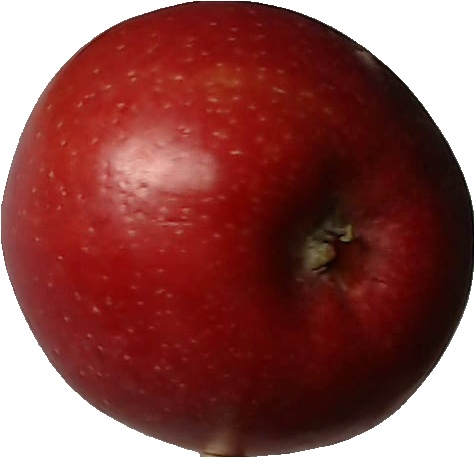
Label: apple_braeburn_1